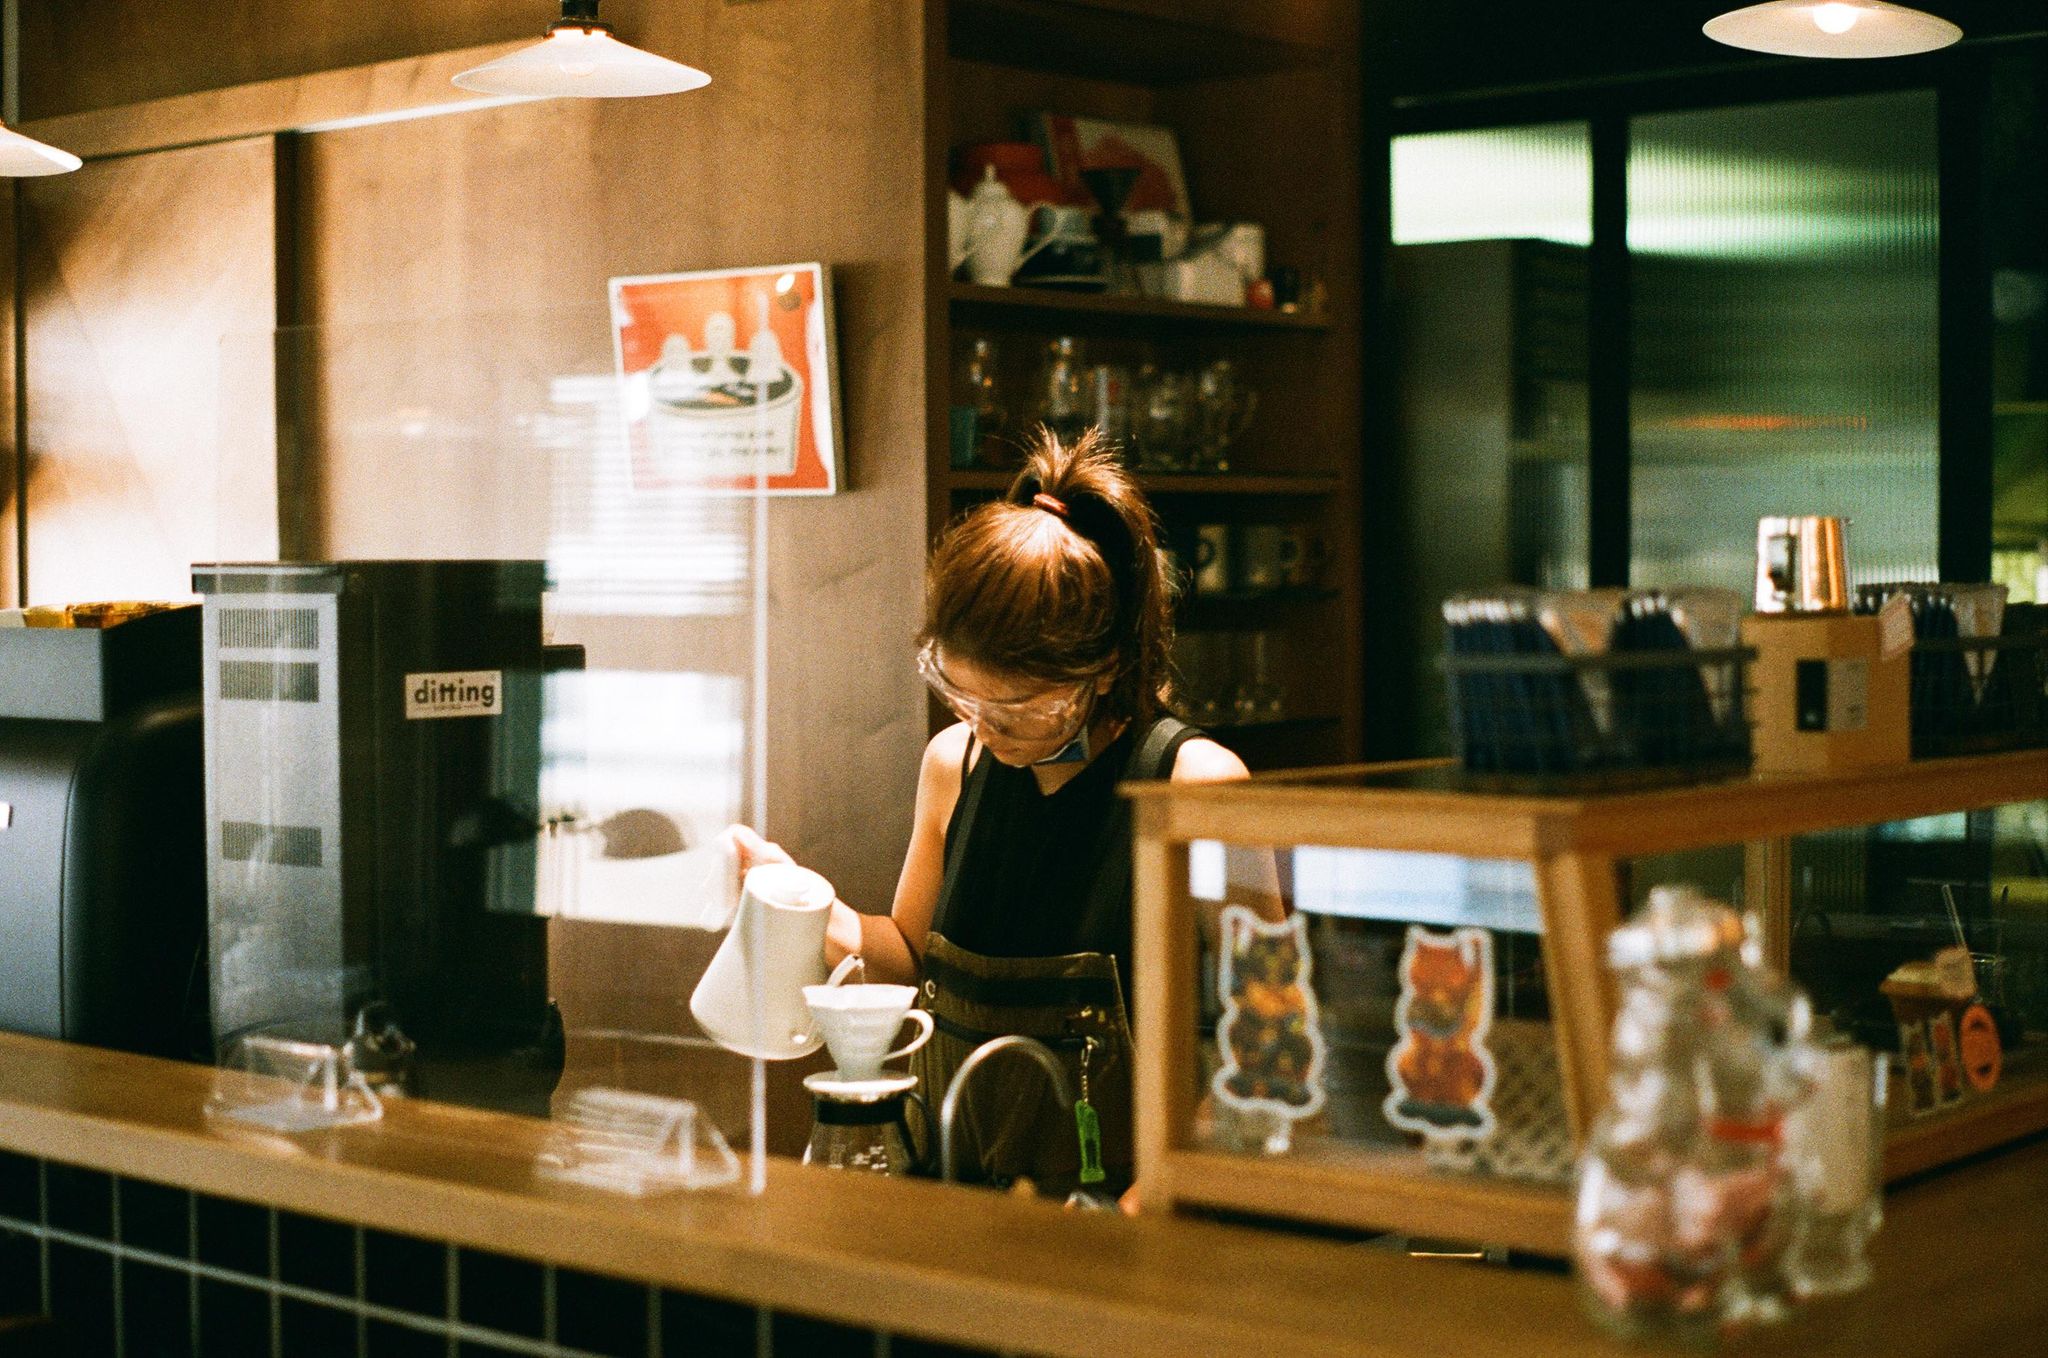
interior design, building, display case, barware, eyewear, fashion design, retail, beauty salon, room, glass, customer, drinkware, chair, fun, collection